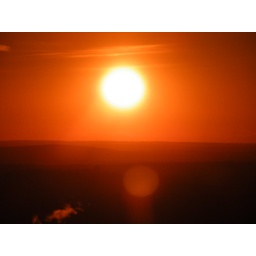
Big ball of fire in the sky